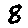
Label: 8